Requeté

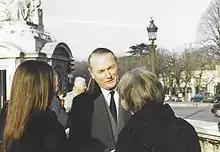
Don Sixto (later photo)

At the time the Traditionalists sought to build their own Requeté infrastructure. "La persona fundamental" in this process was Márquez de Prado, assisted by Zamanillo; at one point it seemed that even San Cristobál might get involved. Exact results of these efforts are not clear. In 1973 a body named Comisión Permanente of Junta Nacional de Jefes de Requetés, led by Márquez de Prado, issued a manifesto which declared Don Carlos Hugo traitor to the sacred cause and pledged to re-build a genuine Carlist organization; it is not clear whether there was any structure behind it or the signatories represented themselves only. Initially the group seemed leaning towards Don Juan Carlos as a dynastical leader, though they also declared some "reserva mental". Eventually, in 1975 Márquez de Prado and his followers pledged loyalty to Don Sixto. His group, named Jefatura Nacional de Requetés, kept issuing manifestos also in 1976 and it might have been involved in the Montejurra shooting of the same year. In 1977 de Prado was nominated Jefe Nacional de Requetés by the emergent Comunión Tradicionalista. However, there is hardly any trace of organized Requeté network existent in the late 1970s. The ETA campaign of assassinations against Carlists produced no emergence of any retaliatory structures.